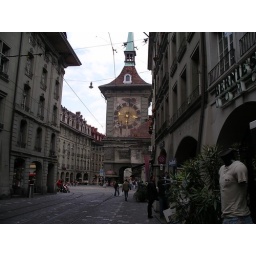
An old clock tower in Bern